Long March

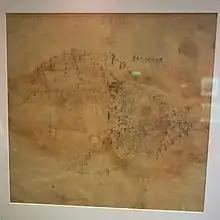
Map drawn by the Red Army Command before the Battle of Xiangjiang

The withdrawal began in early October 1934. Zhou's intelligence agents were successful in identifying a large section of Chiang's blockhouse lines that were manned by troops under General Chen Jitang, a Guangdong warlord who Zhou identified as being likely to prefer preserving the strength of his troops over fighting. Zhou sent Pan Hannian to negotiate for safe passage with General Chen, who subsequently allowed the Red Army to pass through the territory that he controlled without fighting. The Red army successfully crossed the Xinfeng River and marched through the province of Guangdong and into Hunan before encountering the last of Chiang's fortifications at the Xiang River.